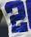
Number: 2